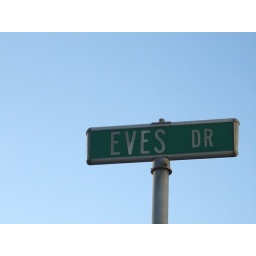
Street sign spotted on the way to Efrem's father's house in PA